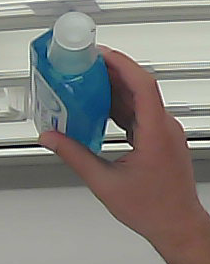
Product: sensodyne_mouthwash